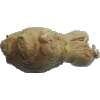
Label: Ginger Root 1